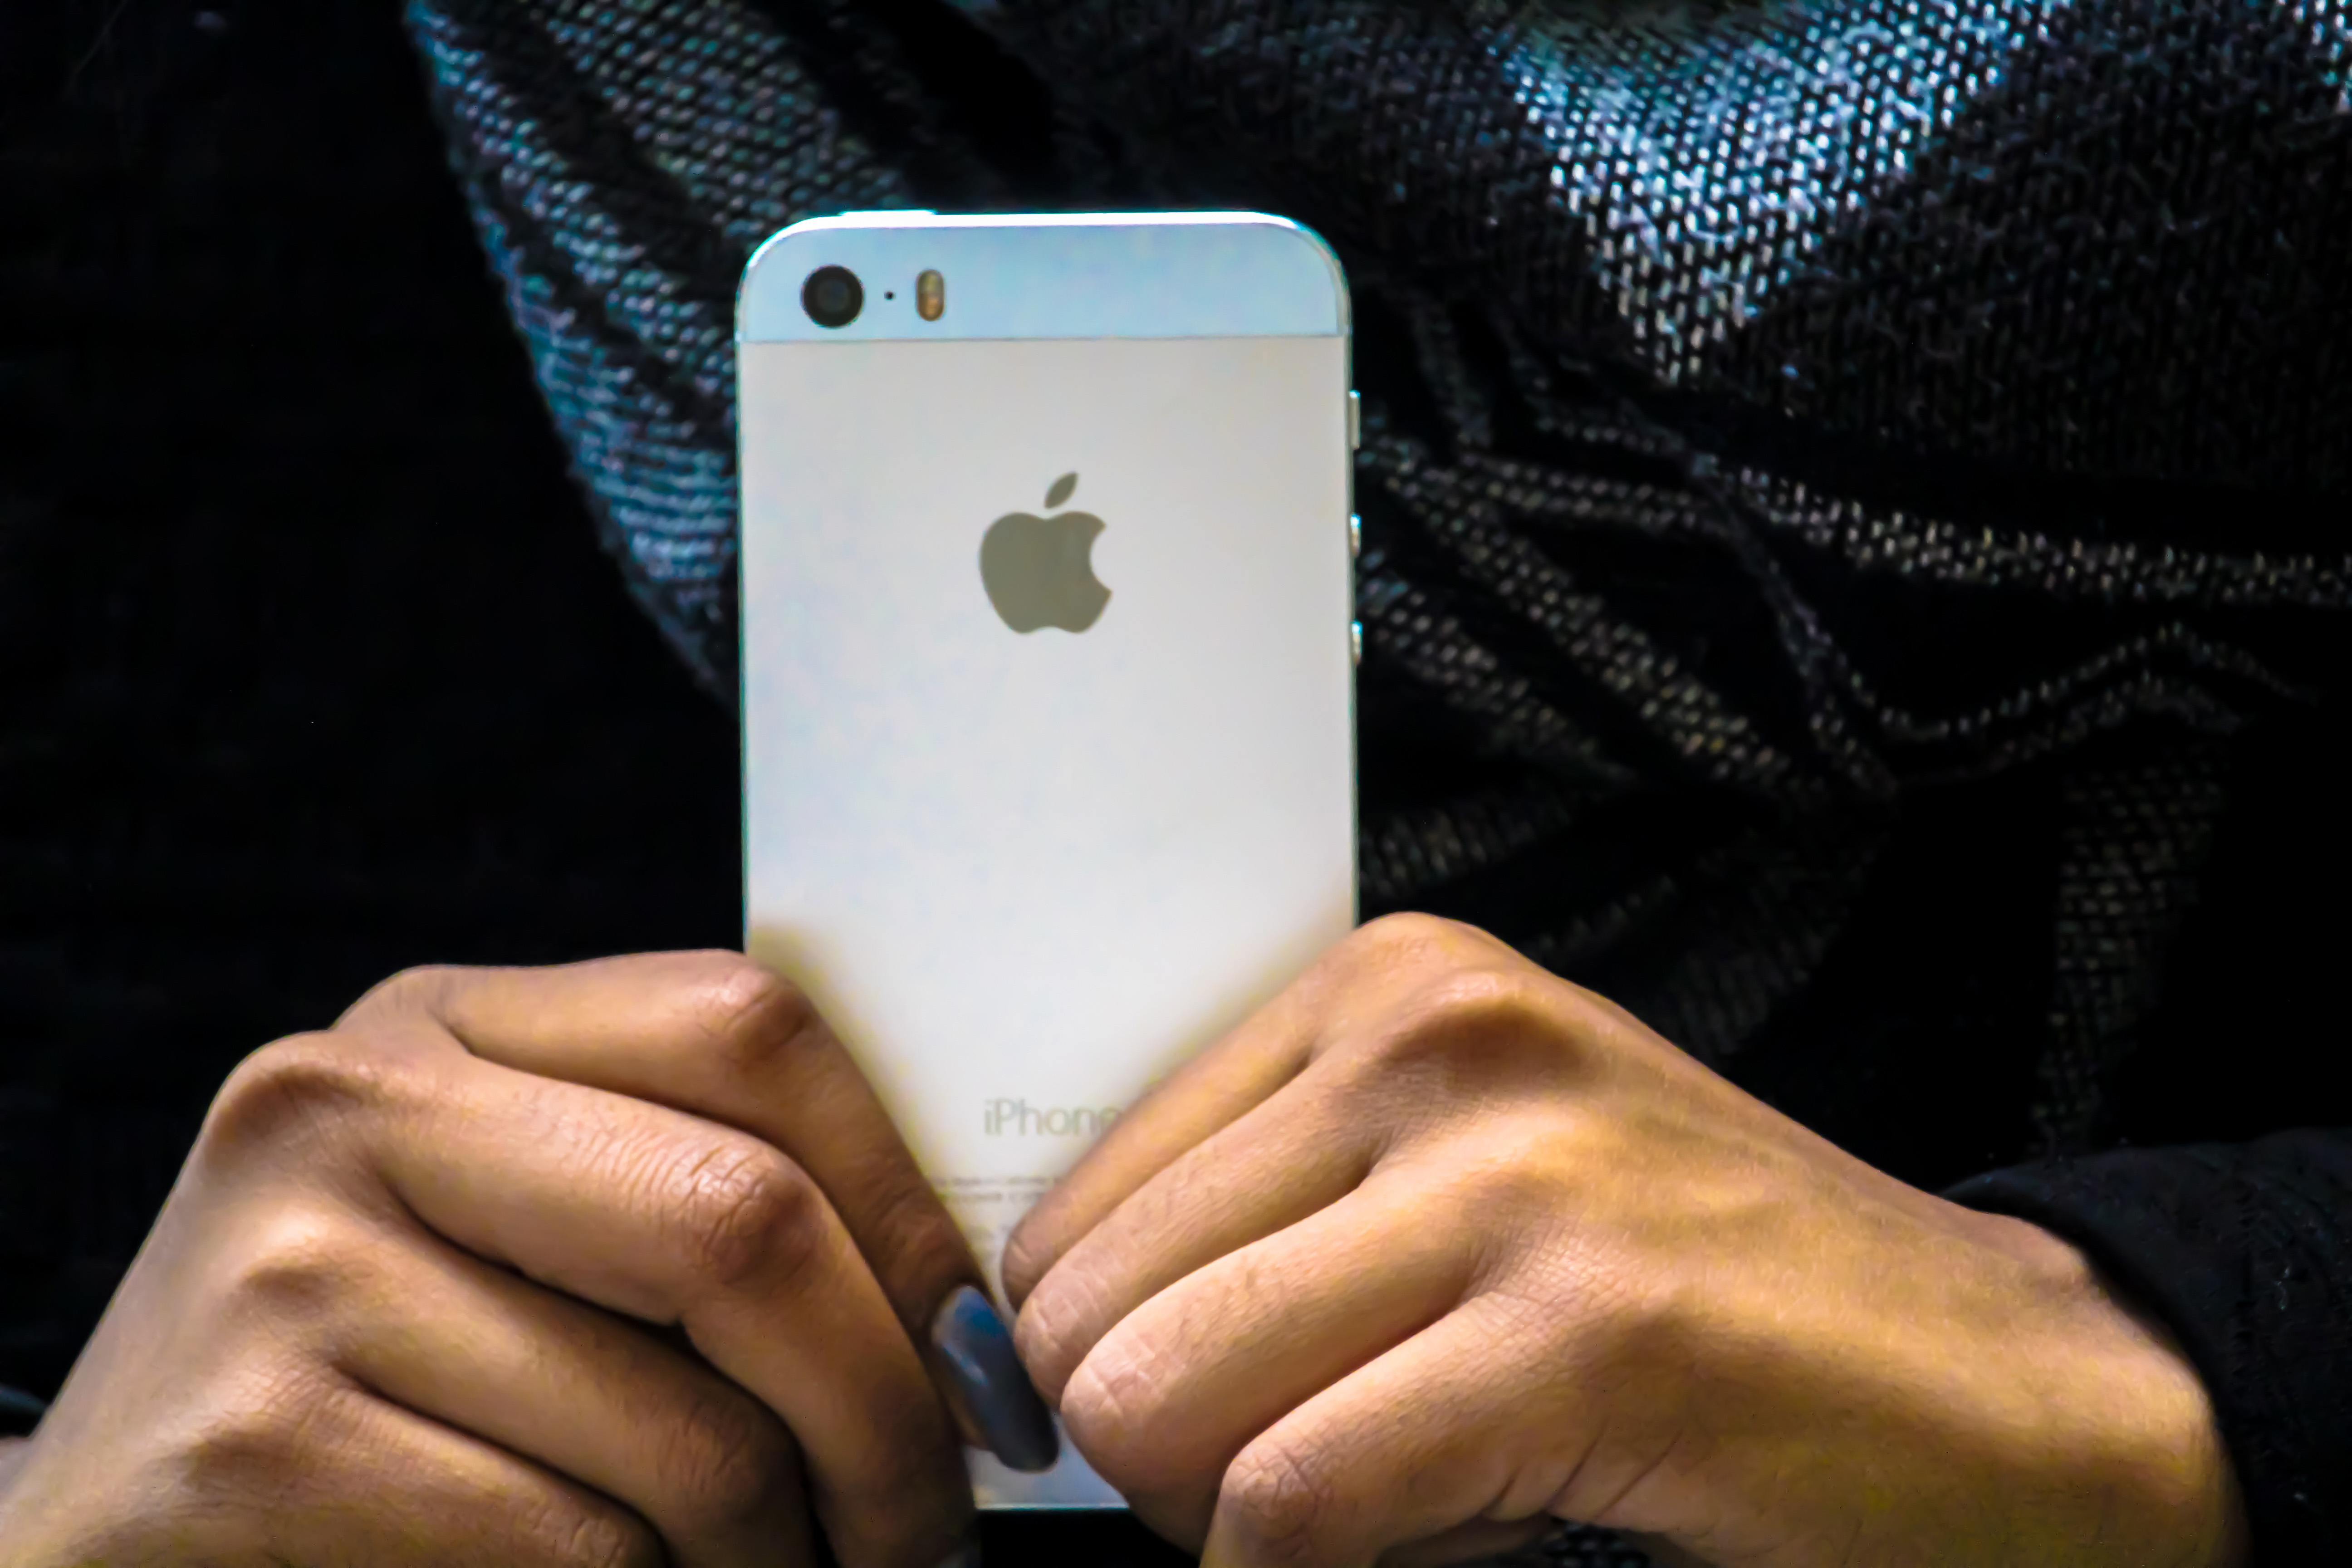
gadget, iphone, mobile phone, smartphone, communication device, electronic device, technology, portable communications device, finger, hand, Material property, gesture